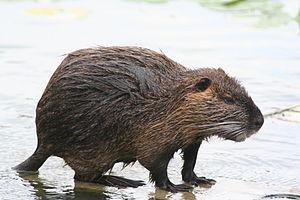
La province de Santa Fe est une province du Centre-Est de l'Argentine. Sa capitale est la ville de Santa Fe.
Bien qu'il existe plusieurs définitions des espèces envahissantes, elles sont toujours basées sur quatre critères principaux :